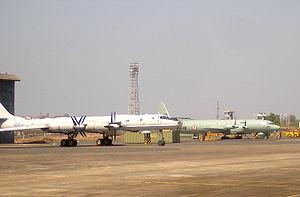
Le Tupolev Tu-142F est une version maritime du Tupolev Tu-95 Bear pour la surveillance côtière et la neutralisation des sous-marins dont il y eut de nombreuses sous-versions. Il a été développé à partir du Tu-95, bombardier stratégique turbopropulsé.